Our Lady of Medjugorje

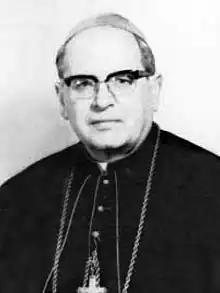
Bishop Pavao Žanić established the first two commissions for the ecclesiastical investigation of the alleged apparitions in Medjugorje.

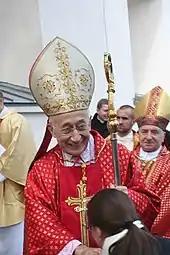
Cardinal Camillo Ruini headed the commission established by Pope Benedict XVI in 2010

Vicka allegedly received messages from the Gospa from 19 December 1981 until 29 September 1982, and recorded them in her diary. On 21 September Fr. Ivan Prusina, along with other Franciscans, with the help of the crowd, violently expelled diocesan priests from the parish.